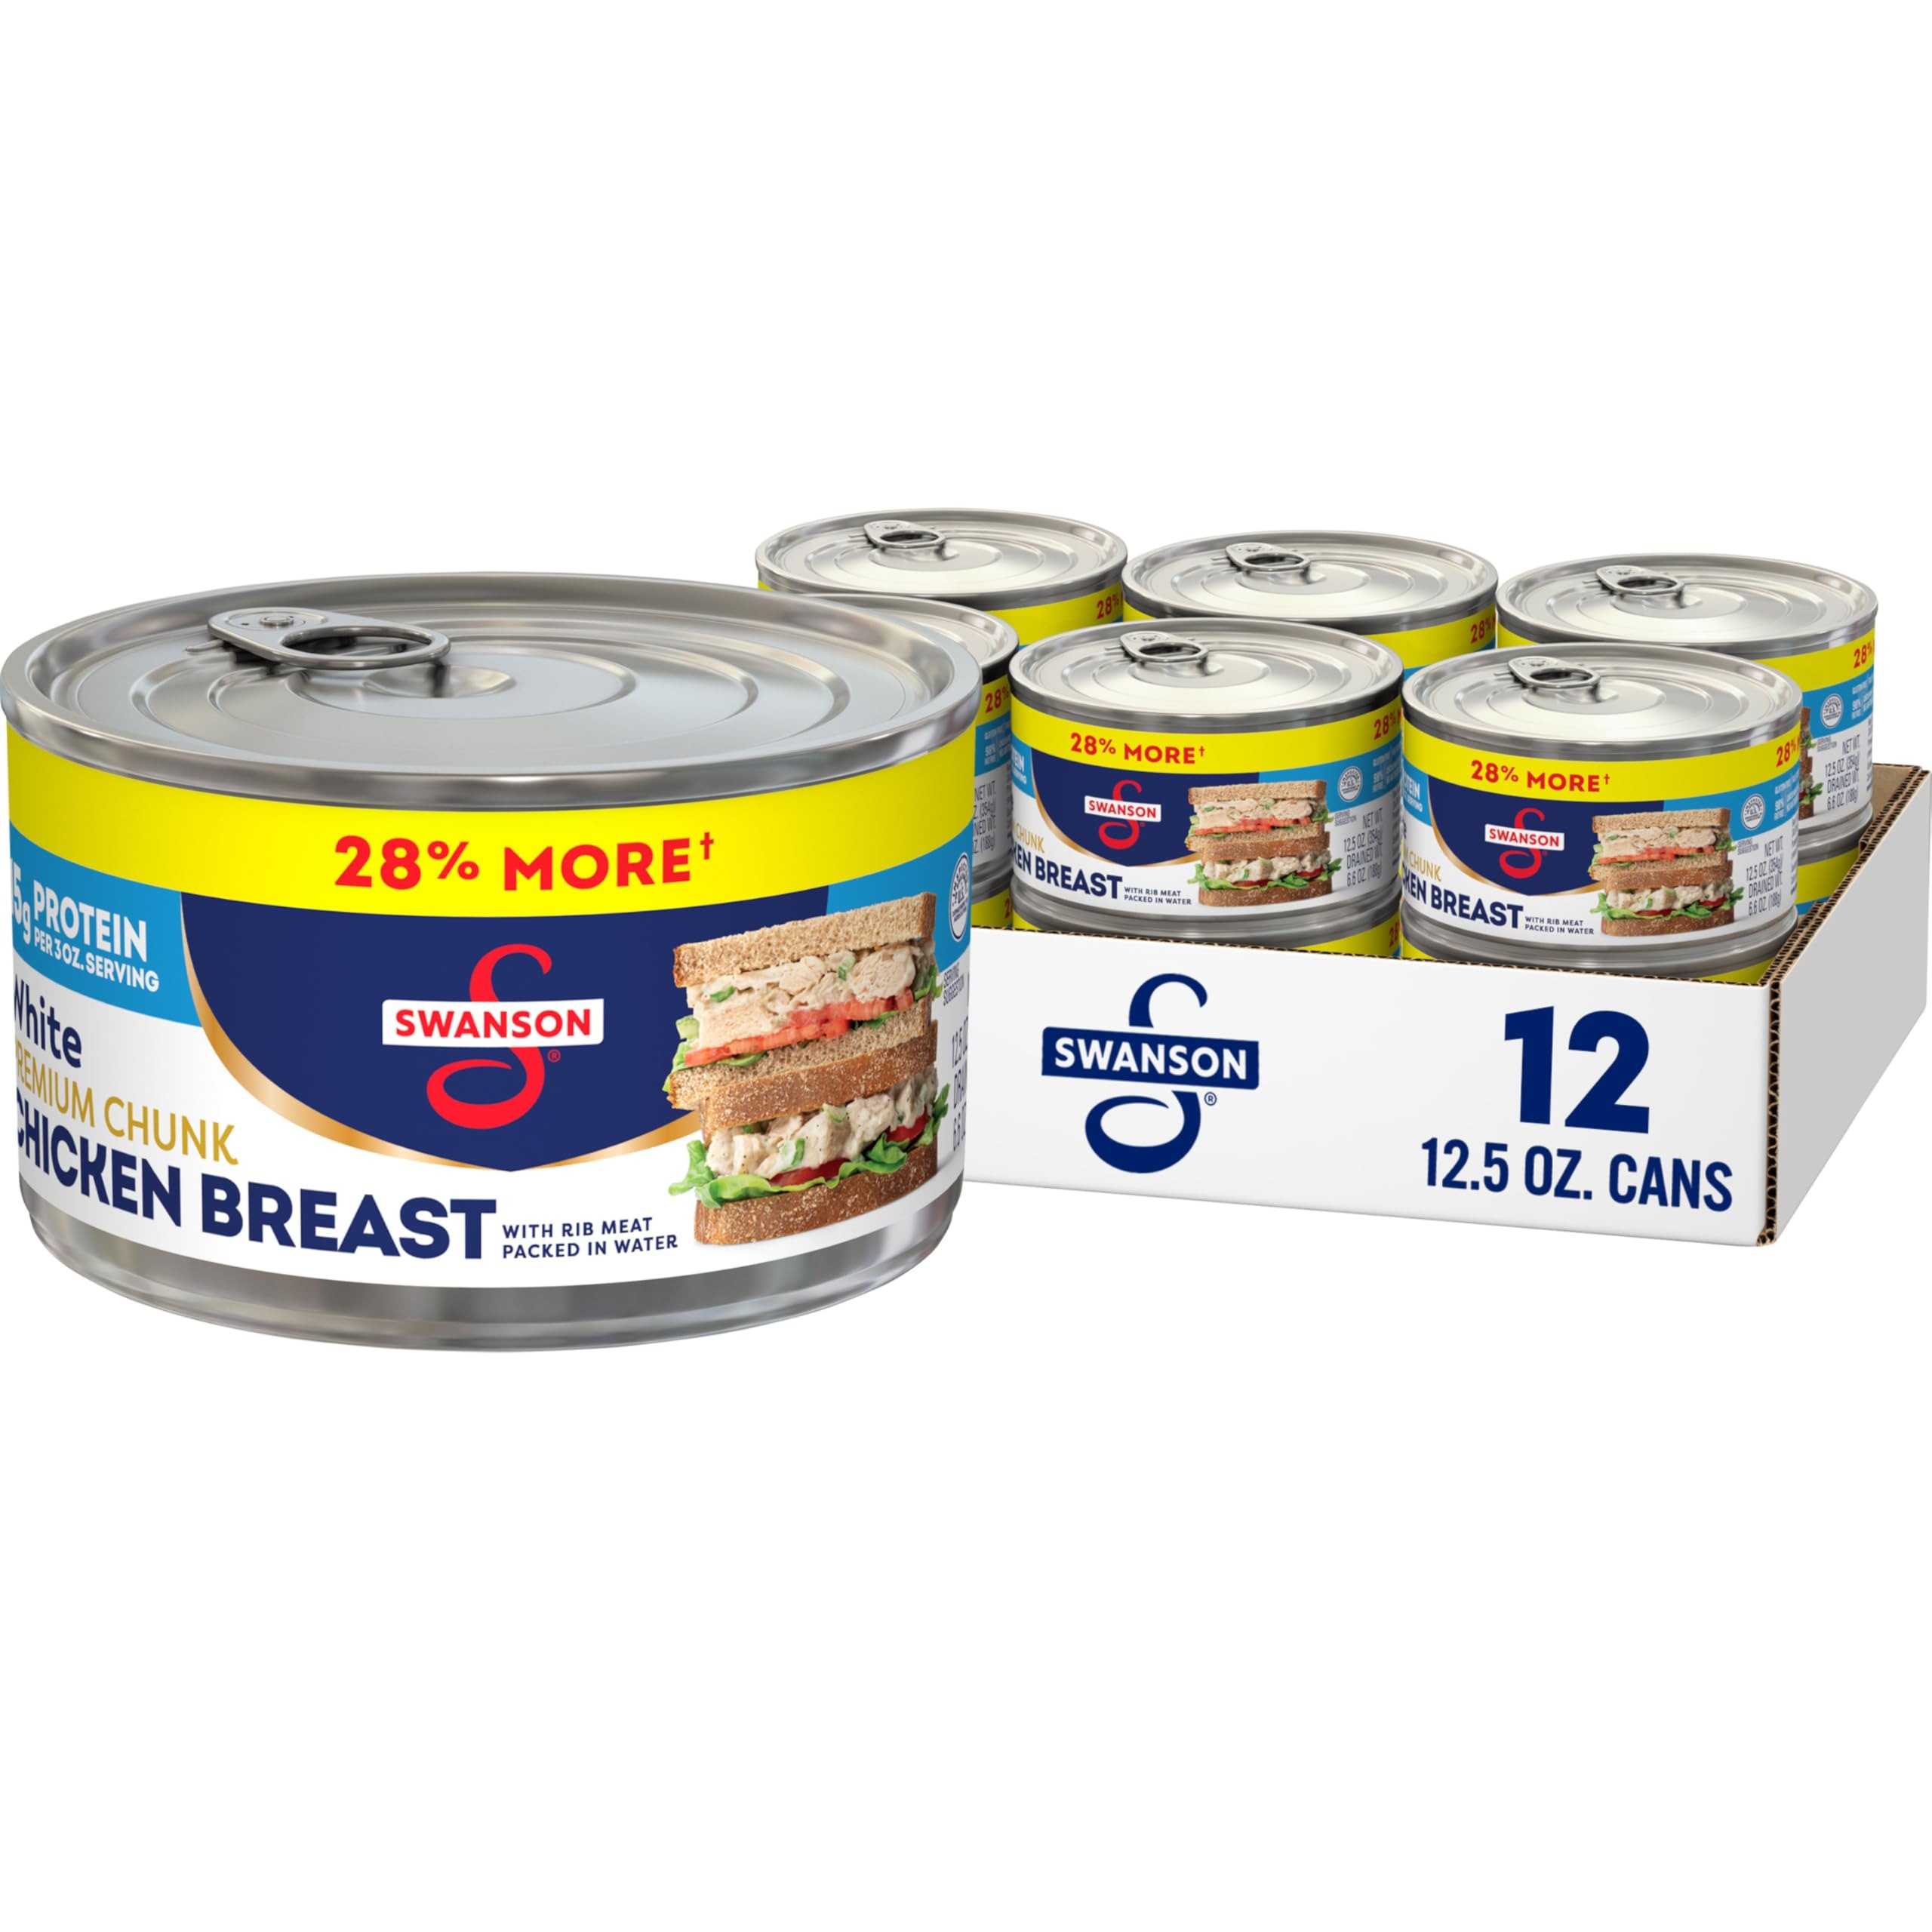
Item Name: Swanson White Premium Chunk Canned Chicken Breast in Water, 12.5 OZ Can (Case of 12)
Bullet Point 1: Twelve (12) 12.5 oz cans of Swanson White Premium Chunk Canned Chicken Breast in Water
Bullet Point 2: Ready-to-eat, fully cooked chicken chunks
Bullet Point 3: Premium white chicken meat with no antibiotics or added MSG
Bullet Point 4: 98% fat free, gluten free and an excellent source of protein, with 15 grams in each 3-ounce serving
Bullet Point 5: Eat it on crackers, add it to salads, or use it in any recipe that calls for diced chicken breast, such as buffalo chicken dip or chicken salad
Value: 150.0
Unit: Ounce

Price: 4.99